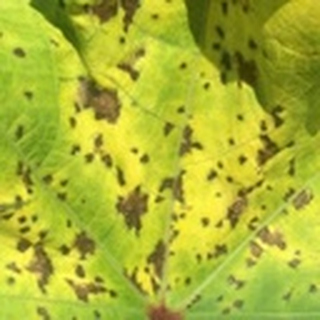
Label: cotton_bacterial_blight